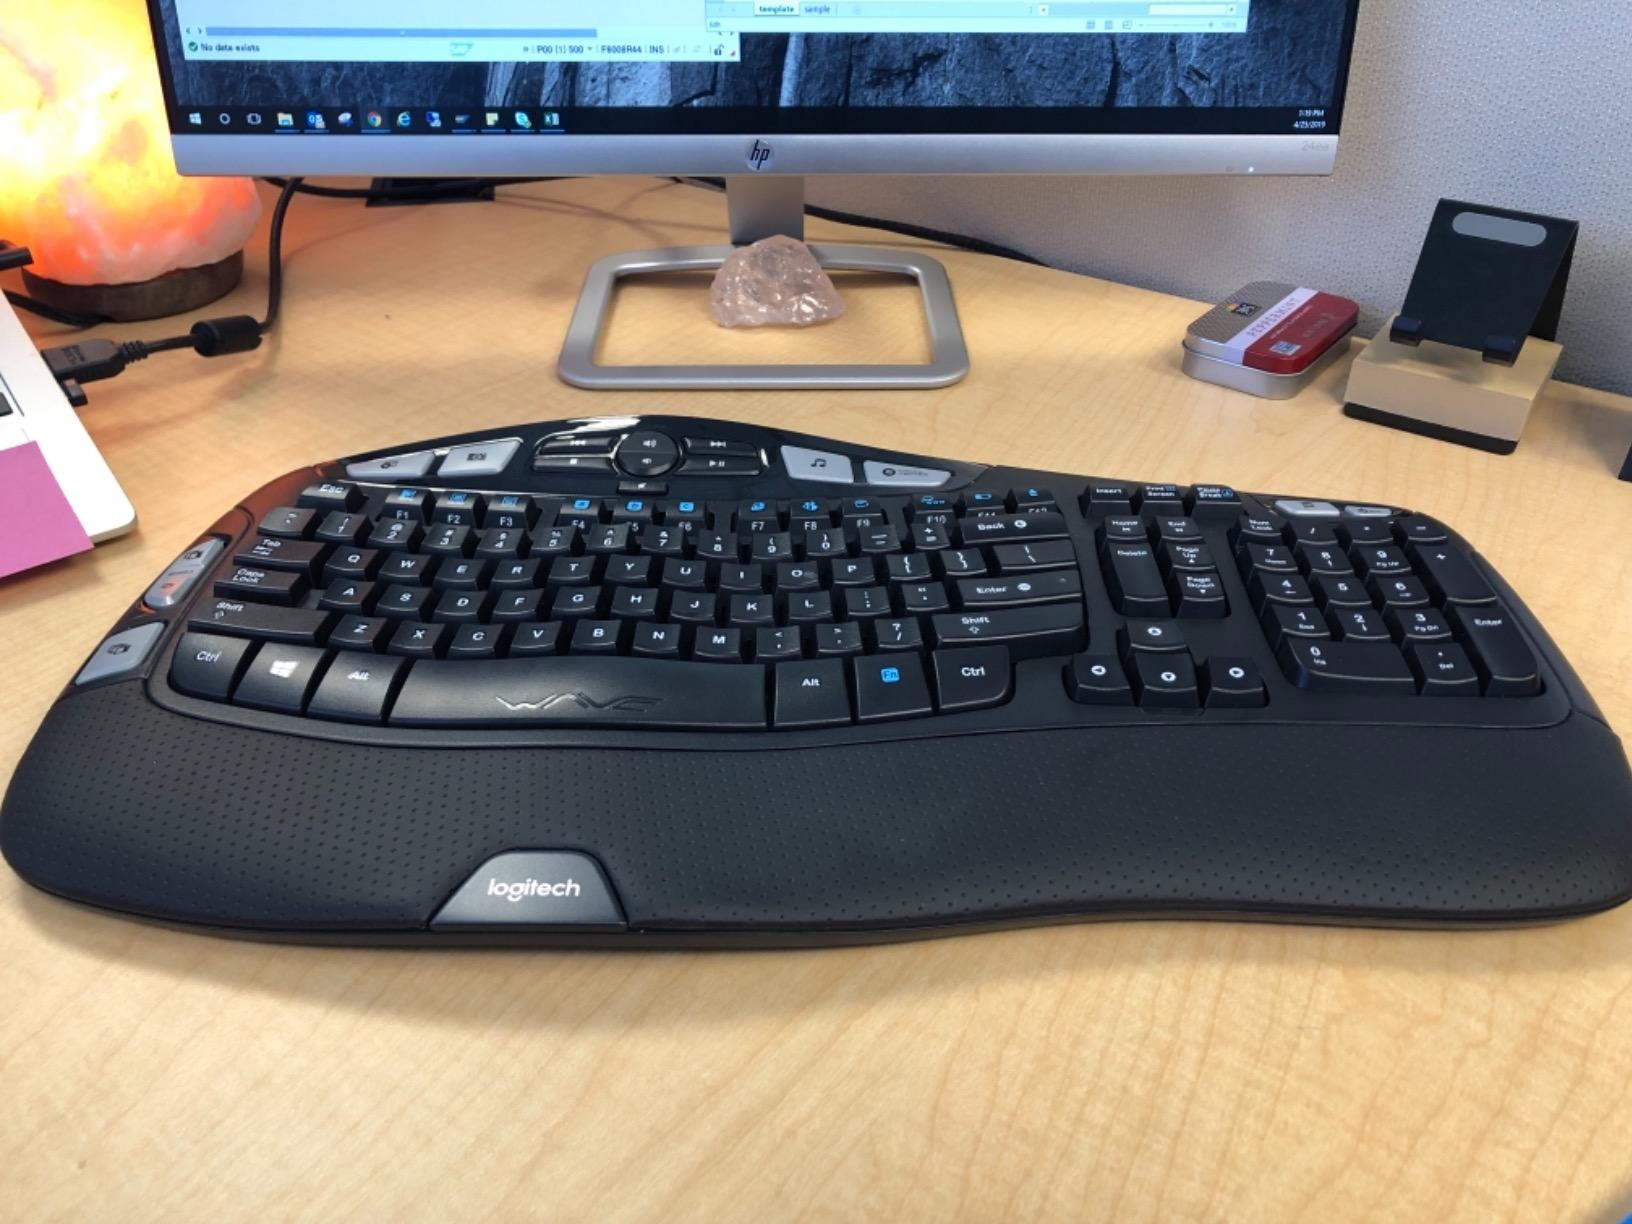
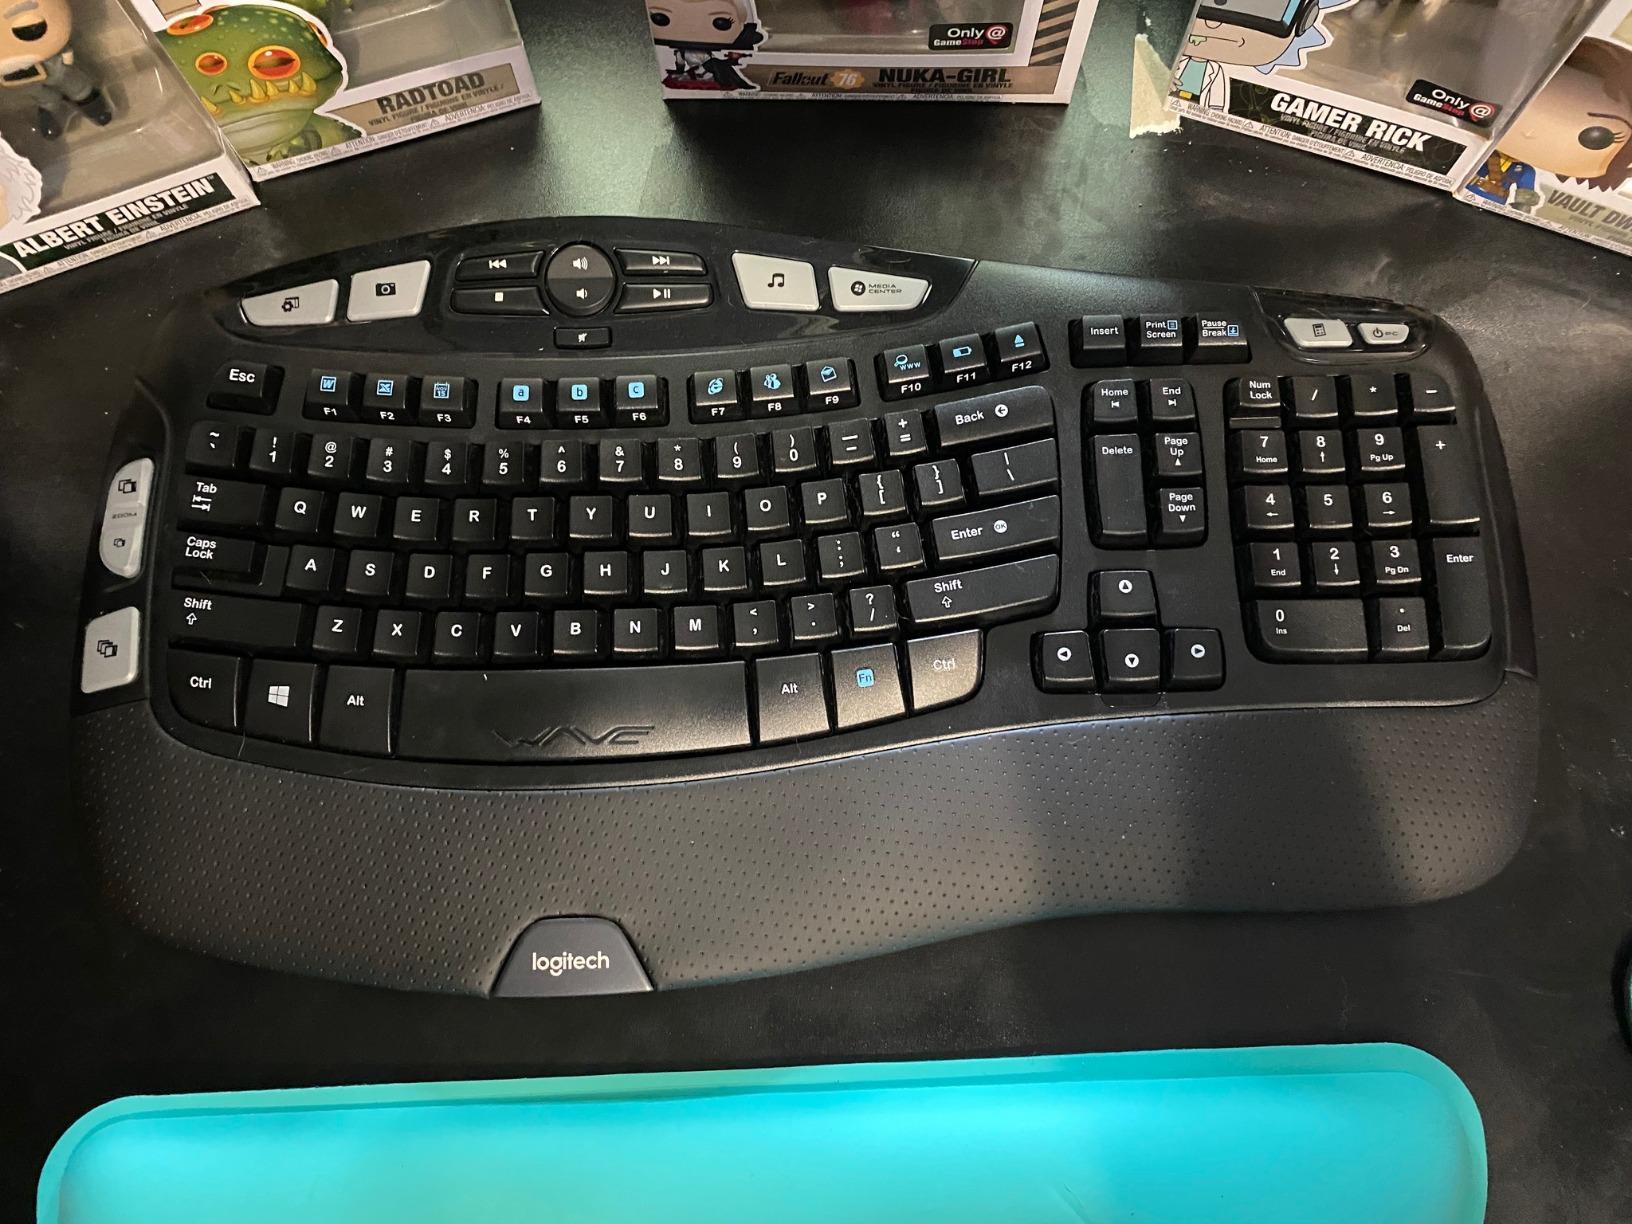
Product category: keyboard
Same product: yes